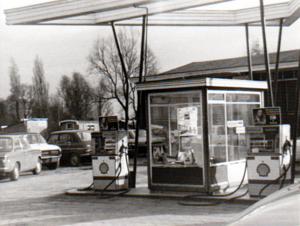
Mijnsheerenland est un village qui fait partie de la commune de Hoeksche Waard dans la province néerlandaise de Hollande-Méridionale. Le 1ᵉʳ janvier 2006, le village comptait 4 435 habitants.